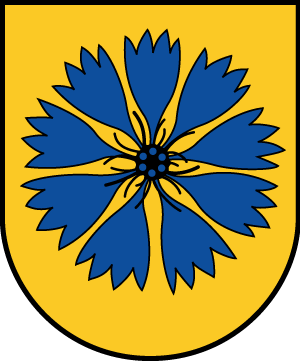
Smiltene est un novads de Lettonie, situé dans la région de Vidzeme. En 2009, sa population est de 14 376 habitants.